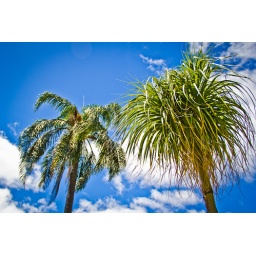
Just a couple of palms in botanic gardens, the sky was very blue so I liked the contrast.